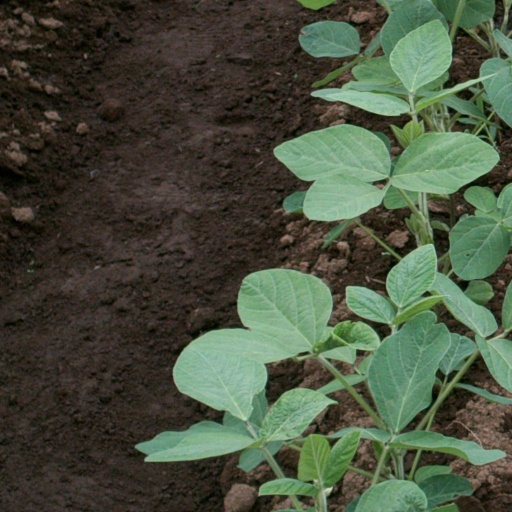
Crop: soybean